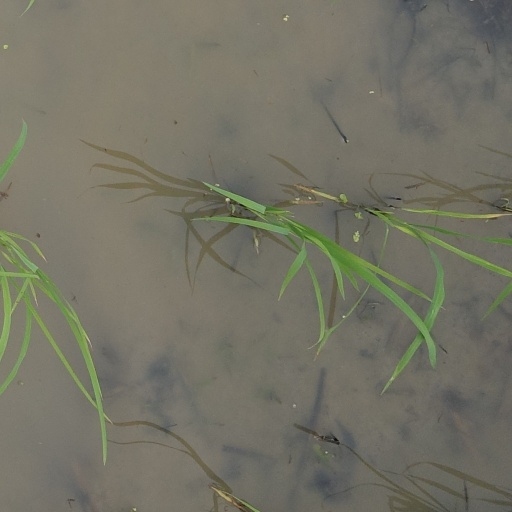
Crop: rice